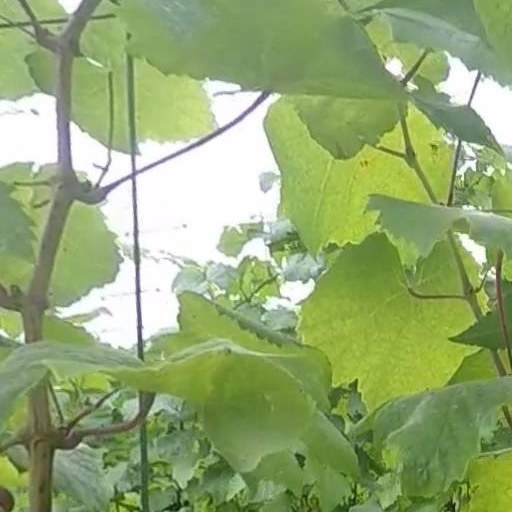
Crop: grape